Pierre-Jean De Smet

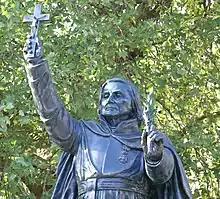
Statue of Pieter-Jan de Smet in Dendermonde, Belgium

In 1854, De Smet helped establish the mission in St. Ignatius, Montana. It is located on the Flathead Indian Reservation. The current building was added to the National Register of Historic Places 100 years after his death. In his remaining years, De Smet was active in work related to the missions which he helped establish and fund. During his career, he sailed back to Europe eight times to raise money for the missions among supporters there. In 1868 he persuaded Sitting Bull to send a delegation to meet the U.S. peace commissioners, leading to the Treaty of Fort Laramie. De Smet returned to St. Louis and from there made several trips to the north country helping Indians and teaching Christianity. In 1850 he cruised from St. Louis to the Dakota territory aboard the steamboat "Saint Agne", piloted by Joseph LaBarge. LaBarge was a close friend of De Smet, and always offered the services of his steamboat to the Catholic missionary effort. De Smet died in St. Louis on 23 May 1873. He was originally buried at St. Stanislaus Seminary near Florissant, as were some fellow early Jesuit explorers. In 2003, the remains in that cemetery were moved to Calvary Cemetery in St. Louis, at the newer burial site for Jesuits of the Missouri Province.